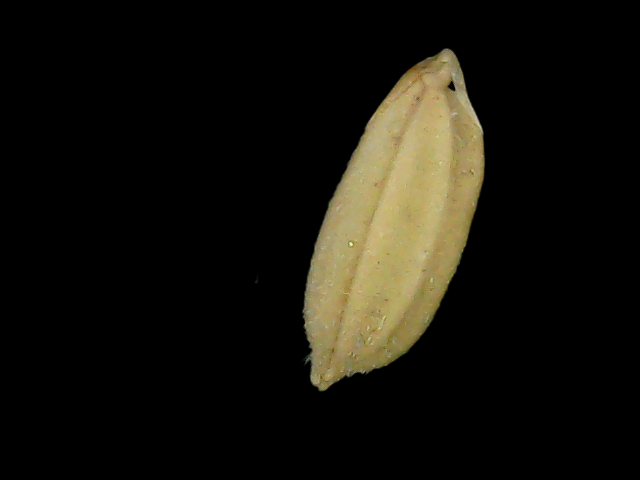
Rice variety: Bd52